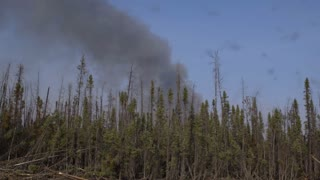
Fire: no
Smoke: yes